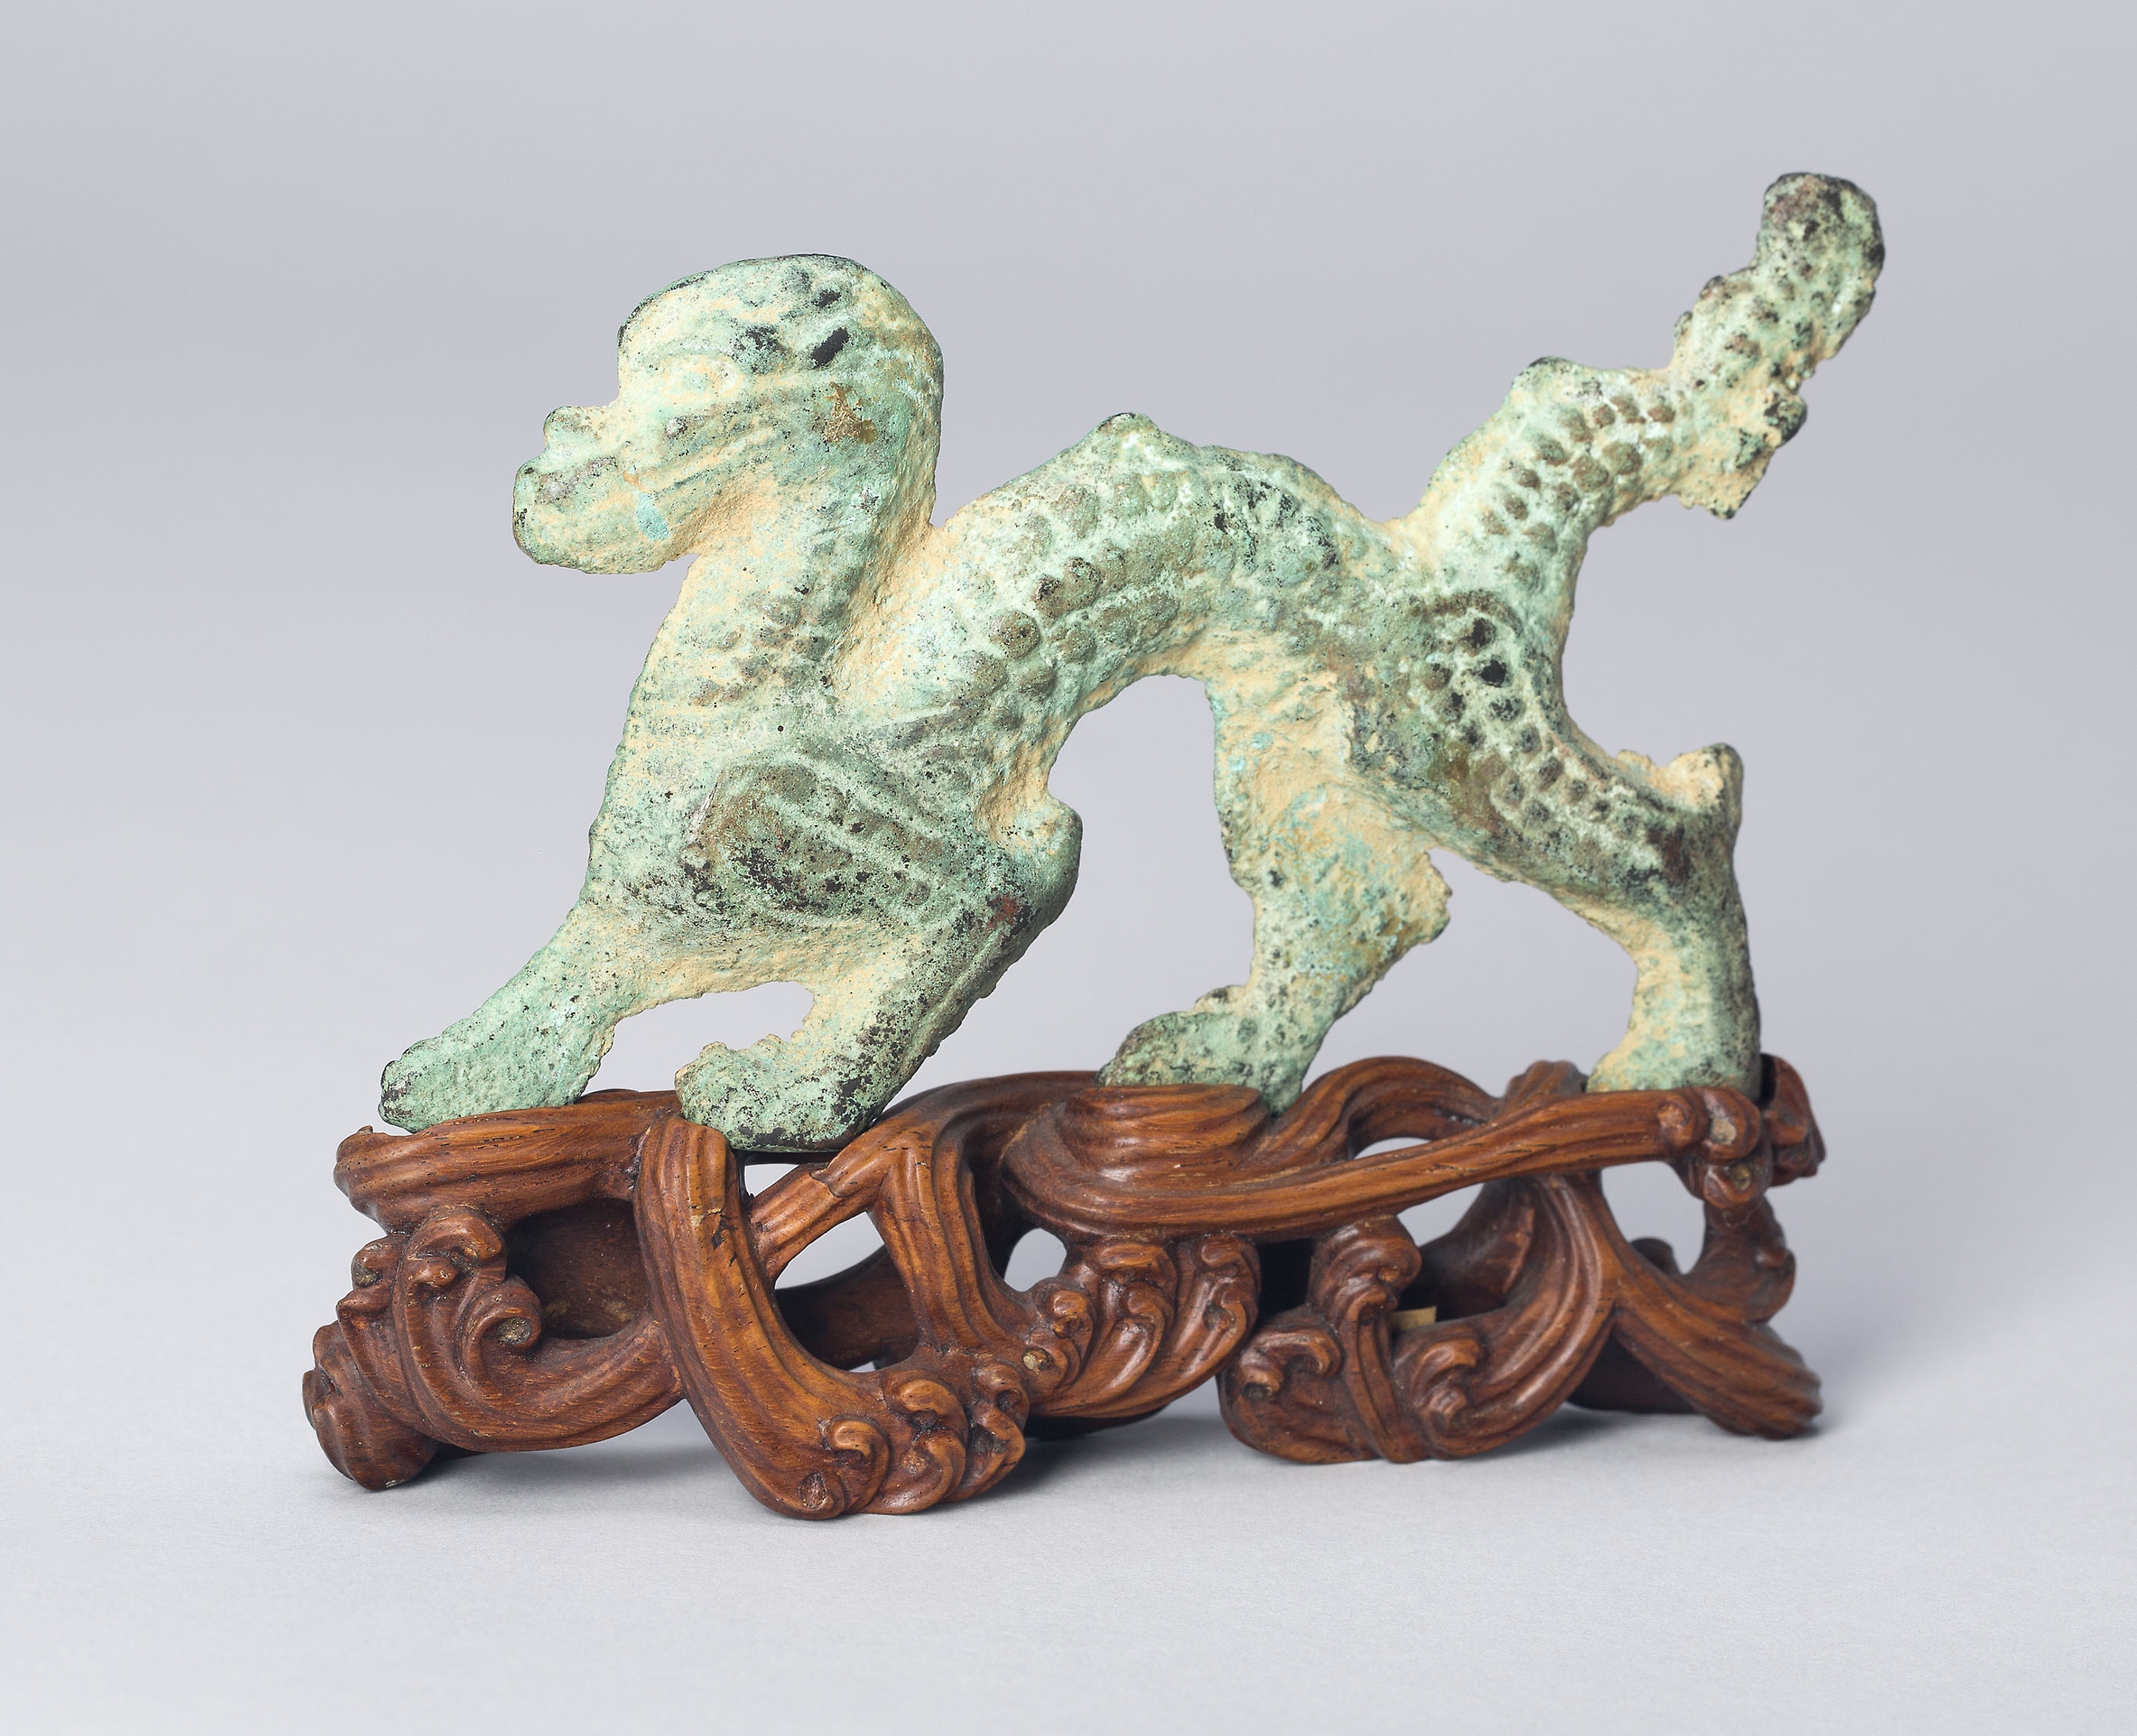
animal figure, figurine, sculpture, carving, statue, stone carving, wood, seahorse, furniture, toy, dragon